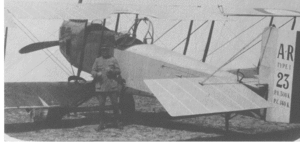
Un Dorand AR.1 de reconnaissance. A l’école d’aviation militaire Le Crotoy en 1916.